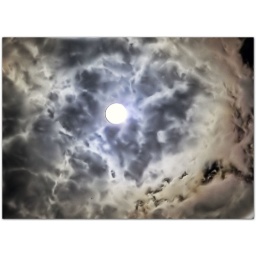
the wonderful sky of clouds revealing luminescense when reflected in the pond